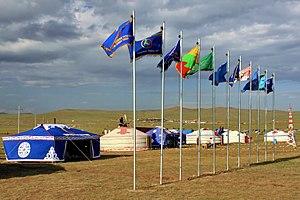
La tente est un habitat temporaire et déplaçable, constitué d'une armature rigide couverte de toile.
Cet article traite des divers aspects de la culture mongole, en Mongolie, en Mongolie intérieure et sur les marges des pays limitrophes.